St Clare's Church, Liverpool

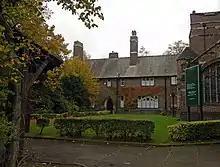
Presbytery from the west

The two-storey presbytery adjoining the church was also designed by Stokes and it is a Grade II listed building. It is built in brick with a slate roof and runs from the north of the chancel. Sharples and Pollard consider that the curved hoodmoulds over the door anticipate the Art Nouveau style.